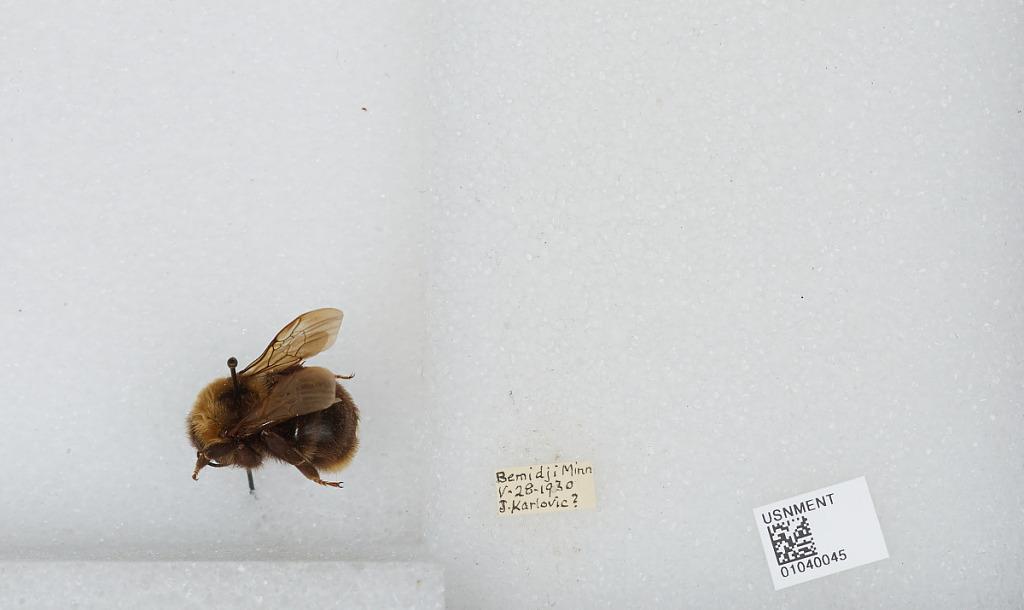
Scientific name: Bombus (Psithyrus) norvegicus (Sparre-Schneider)
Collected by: J. Karlovic
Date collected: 1930-5-28
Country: United States
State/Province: Minnesota
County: Beltrami
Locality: Bemidji
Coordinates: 47.4736, -94.8803